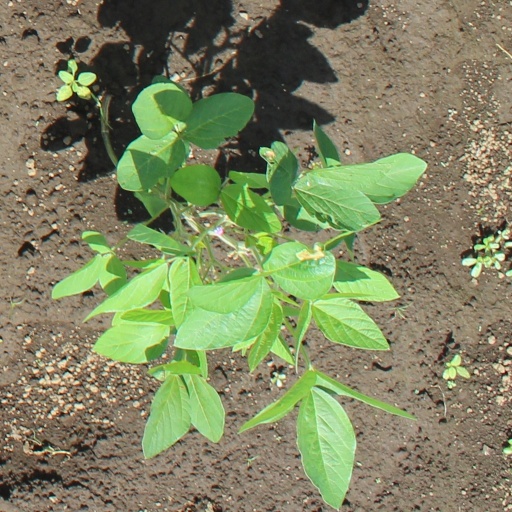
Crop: soybean